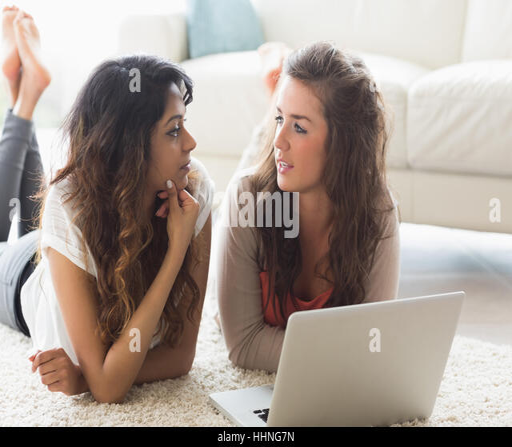
women lying on the floor with a computer